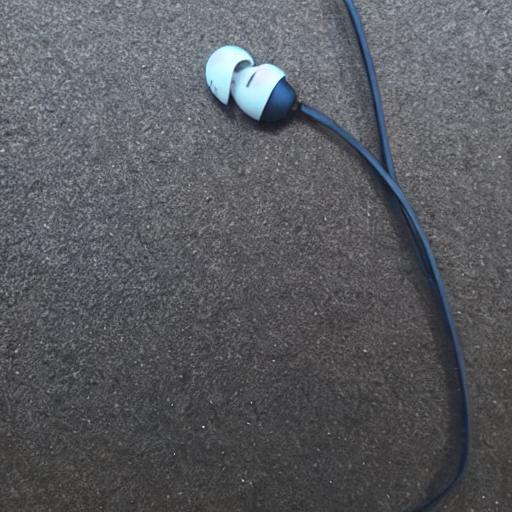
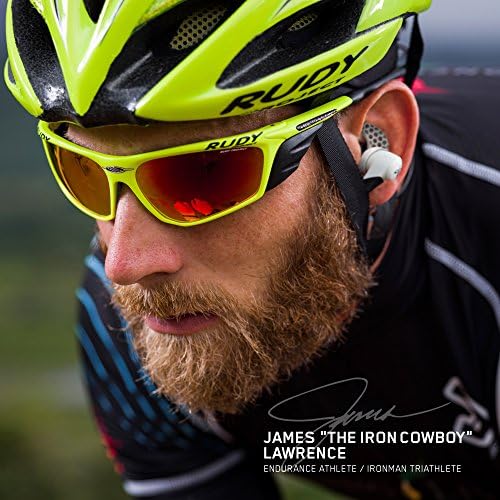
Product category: headphones
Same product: no